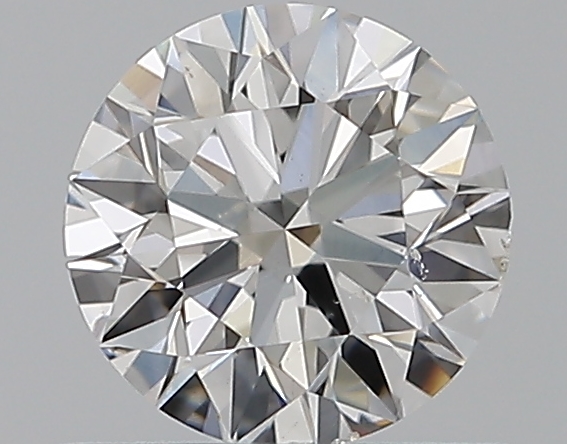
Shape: round
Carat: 0.5
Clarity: VS2
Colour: F
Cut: VG
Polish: EX
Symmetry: GD
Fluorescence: M
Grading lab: GIA
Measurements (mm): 5.06 x 5.09 x 3.14